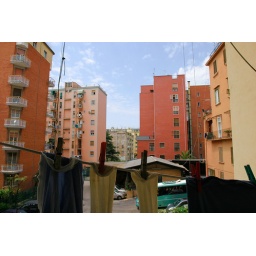
This was the view outside my bedroom window every morning in Naples.